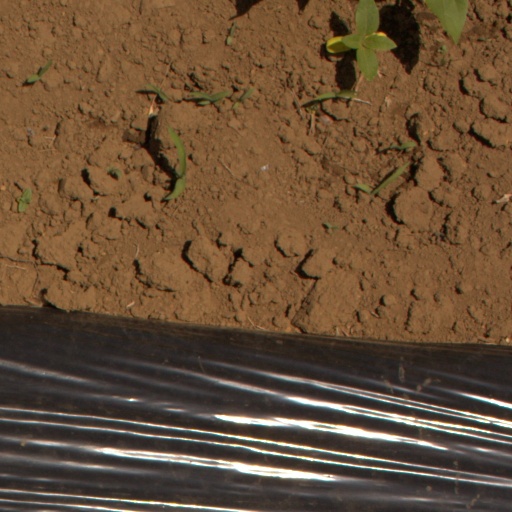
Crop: Jerusalem artichoke